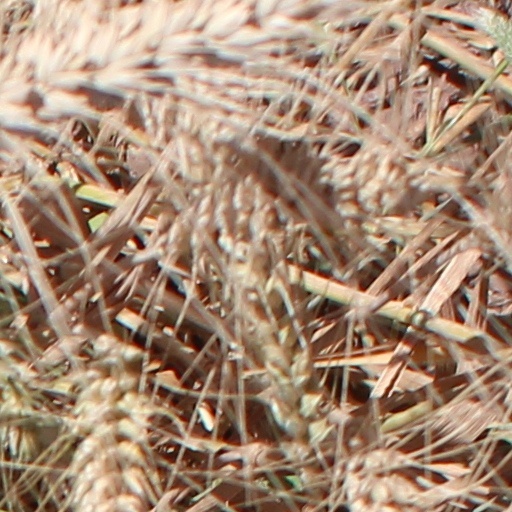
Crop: wheat